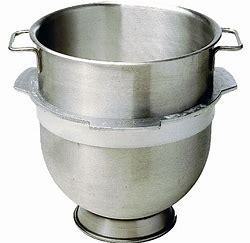
Brand: Karhu
Model: 100